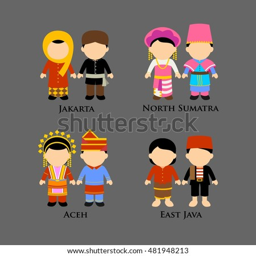
boys and girls in traditional costume .